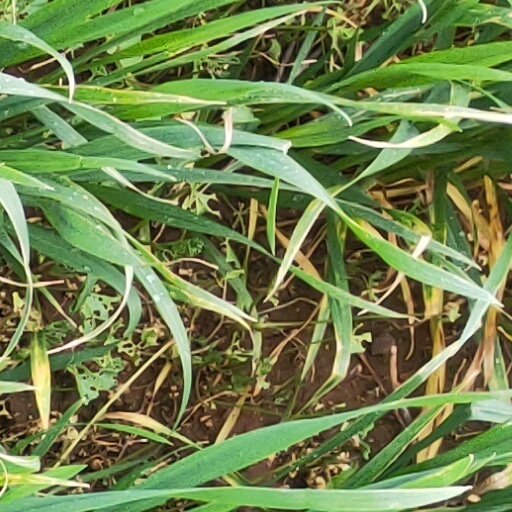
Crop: wheat